Bean (film)

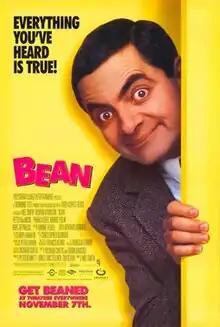
Theatrical release poster

Bean (also known as Bean: The Ultimate Disaster Movie and Bean: The Movie) is a 1997 British comedy film directed by Mel Smith and written by Richard Curtis and Robin Driscoll. Based on the British sitcom series "Mr. Bean" created by Rowan Atkinson and Curtis, the film stars Atkinson in the title role, with Peter MacNicol, Pamela Reed, Harris Yulin and Burt Reynolds in supporting roles. In the film, Bean works as a security guard at the National Gallery in London before being sent to the United States to talk about the unveiling of James Abbott McNeill Whistler's 1871 painting "Whistler's Mother".